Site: brandenburg
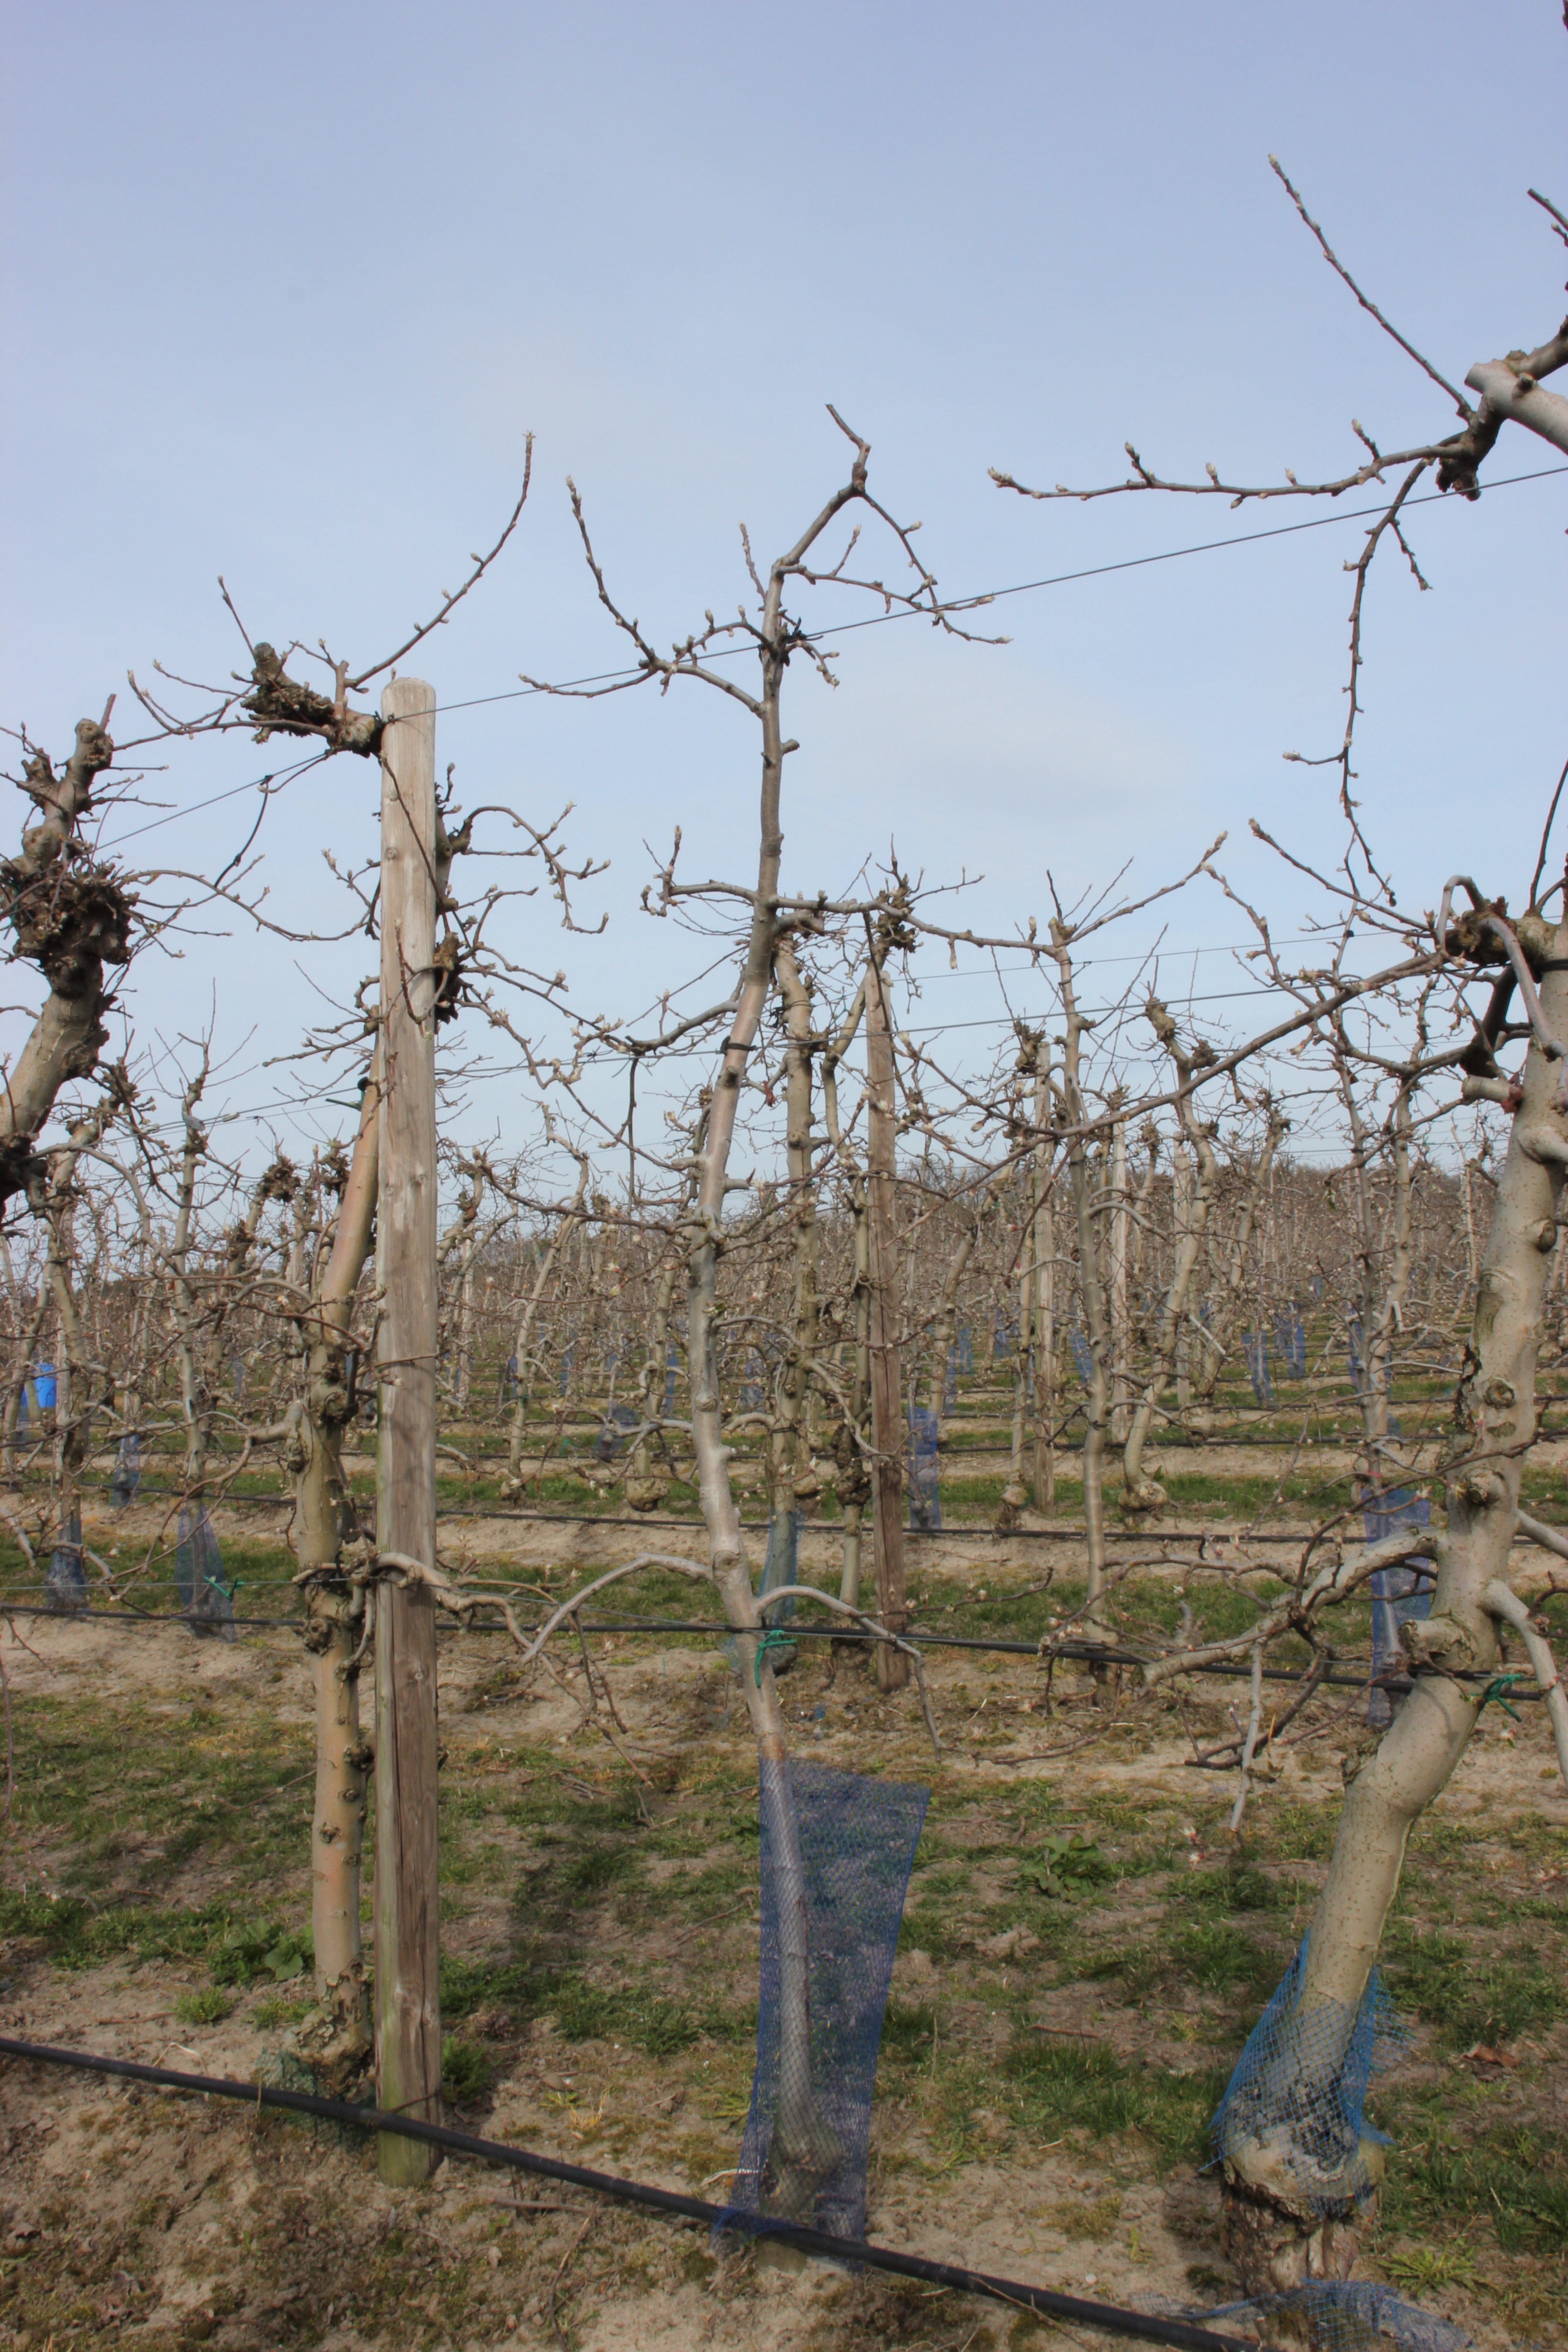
Growth stage (BBCH 54): Inflorescence emergence